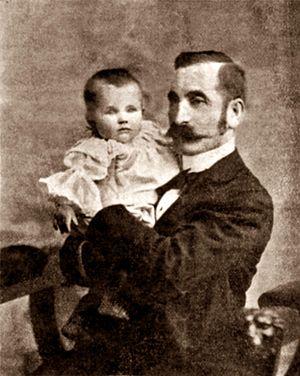
Fernando Tarrida del Mármol est un écrivain anarchiste cubain, d'origine espagnole. Né le 2 août 1861 à La Havane, il est décédé à Londres le 14 mars 1915.
Fernando Tarrida del Mármol est un écrivain anarchiste et libre-penseur cubain, d'origine espagnole. Né le 2 août 1861 à La Havane, il est décédé à Londres le 14 mars 1915.
L'« anarchisme sans adjectifs » ou « anarchisme sans qualificatif » ou « anarchisme sans étiquette » est une conception de l'anarchisme « sans trait d'union » avec un courant particulier du mouvement libertaire tels que les tendances individualiste, anarcho-syndicaliste, mutualiste, socialiste ou communiste.